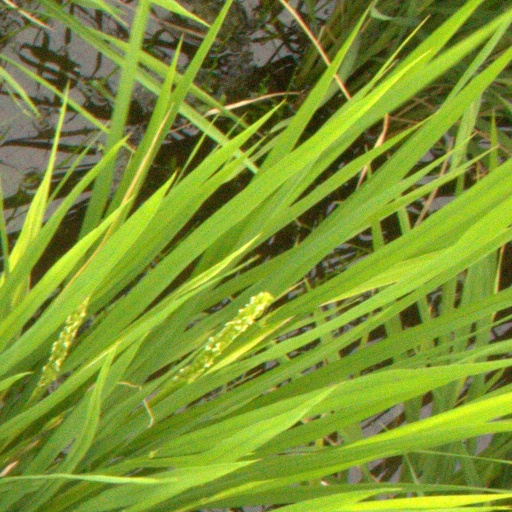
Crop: rice